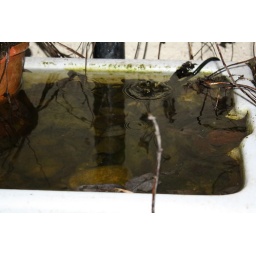
A flower shaped water splash in a ceramic sink outside.